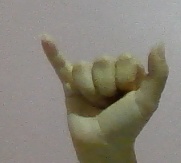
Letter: ya